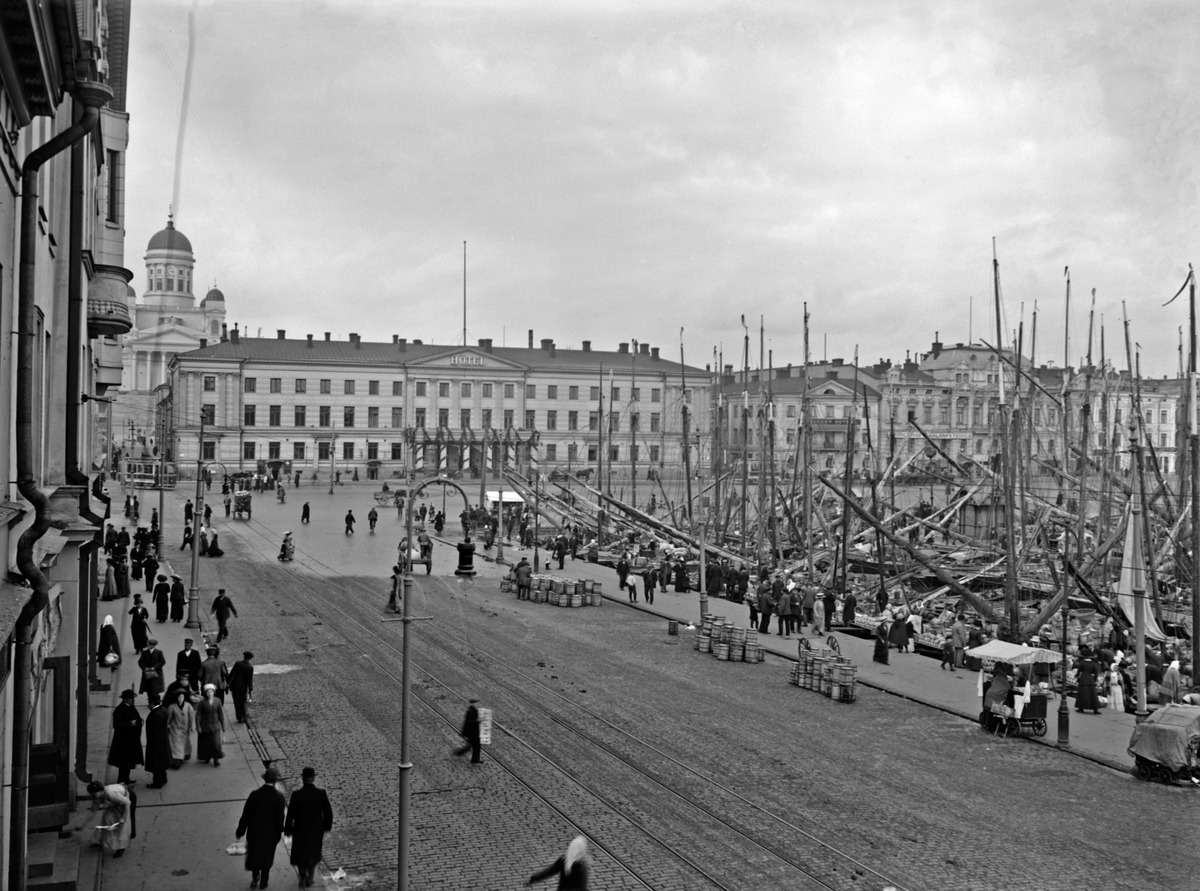
Kalamarkkinat Eteläsatamassa, taustalla Hotelli Seurahuone (Hotel Societetshus, vuodesta 1913 Helsingin kaupungintalo)
sisällön kuvaus: Kalamarkkinat Eteläsatamassa, taustalla Hotelli Seurahuone (Hotel Societetshus, vuodesta 1913 Helsingin kaupungintalo). mustavalkoinen
Kuvaaja: Sundström, Eric, valokuvaaja
Ajankohta: kuvausaika 1913
Paikka: Suomi, Uusimaa, Helsinki, Ullanlinna Helsinki, Eteläsatama
Aiheet: satmat, torit, rannat, markkinat, veneet, hevosajonneuvot, jalankulkijat, majoitusliikkeet hotellit, ravintolat